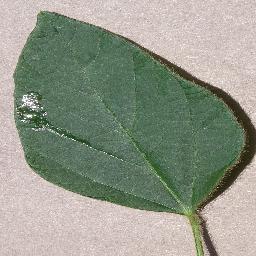
Label: Soybean___healthy